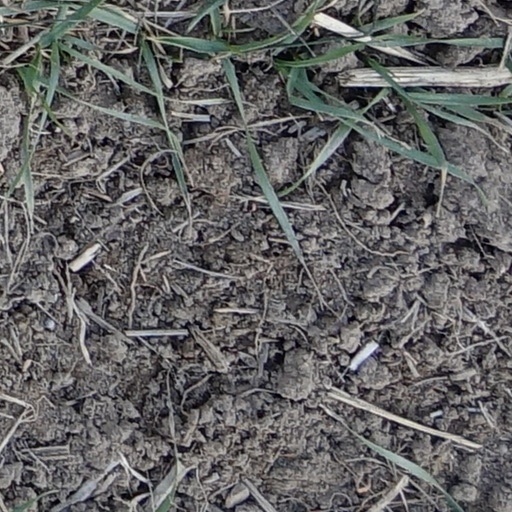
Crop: wheat